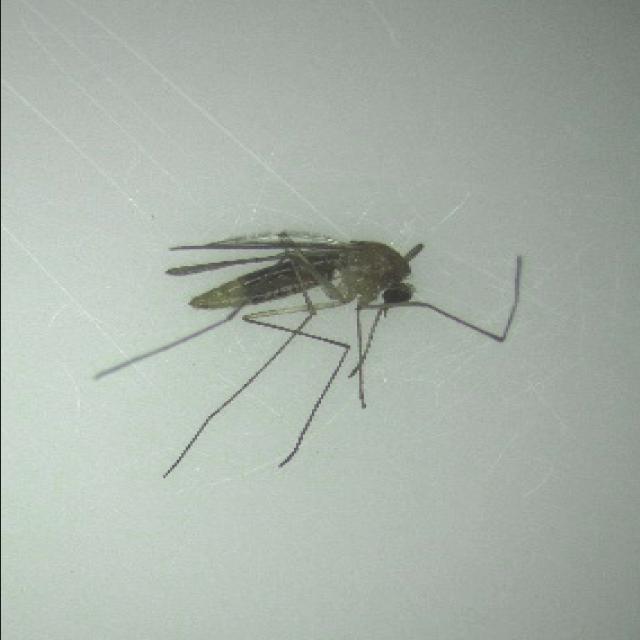
Species: culex_pipiens